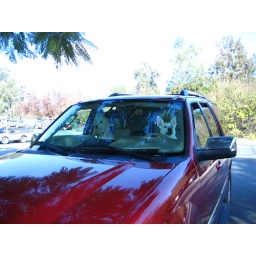
two dogs in a car